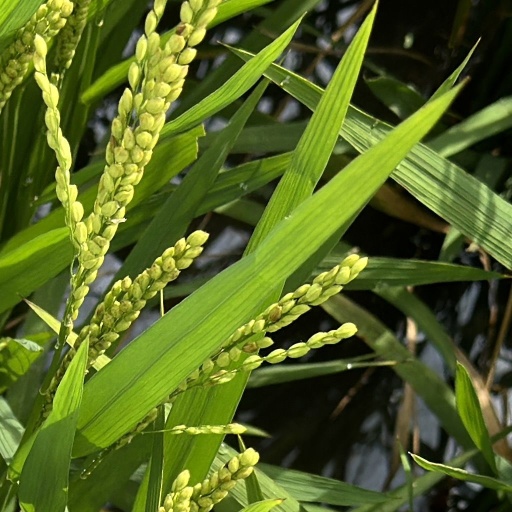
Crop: rice